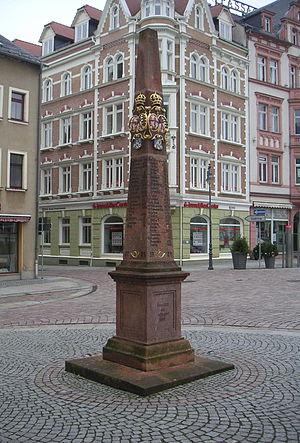
Mittweida est une ville de Saxe, située dans l'arrondissement de Saxe centrale, dans le district de Chemnitz, au centre du triangle formé par Dresde, Chemnitz et Leipzig.